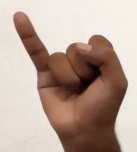
ASL sign: I